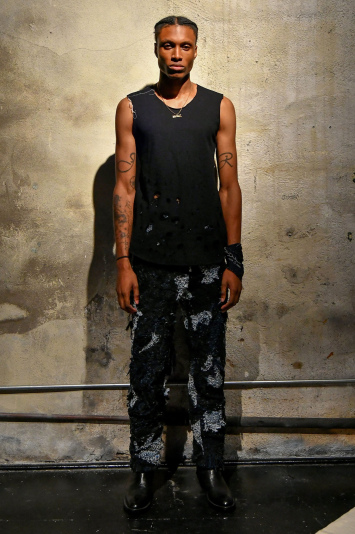
Gender: men